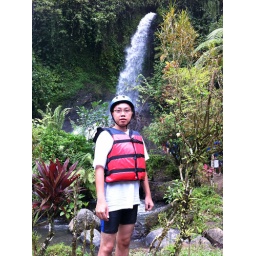
Halfway through white water rafting, pose in front of a waterfall